Orlando Morgan

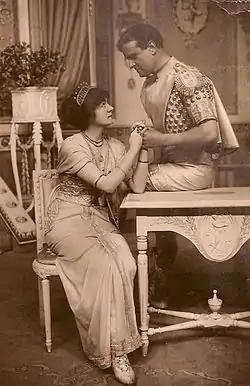
Daisy le Hay and Roland Cunningham in "Two Merry Monarchs"

As a musicologist, Morgan was known for his practical approach. "The Times" said of his editions of the classics, "They are meant for performance rather than for the study. The performer is not bothered by extensive footnotes and alternative readings, but has a clear and on the whole reliable text from which to work." Morgan's editions include Bach's "Forty-Eight Preludes and Fugues" and "French Suites"; Beethoven's Sonatas; and Schumann's's "Novelletten", "Kinderszenen" and "Album für die Jugend". In the 1970s, his edition of the "Forty-Eight" was regarded as "still the best of all student editions".